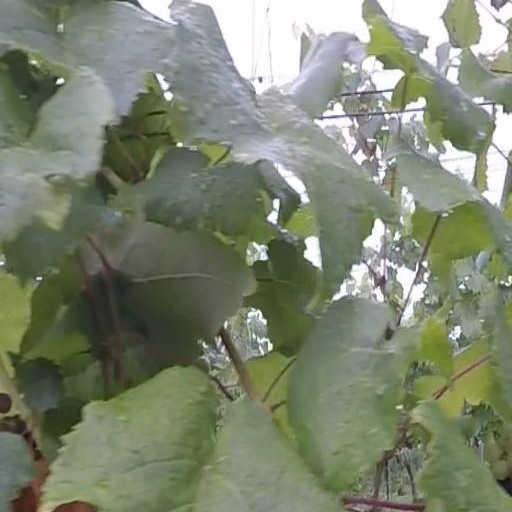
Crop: grape